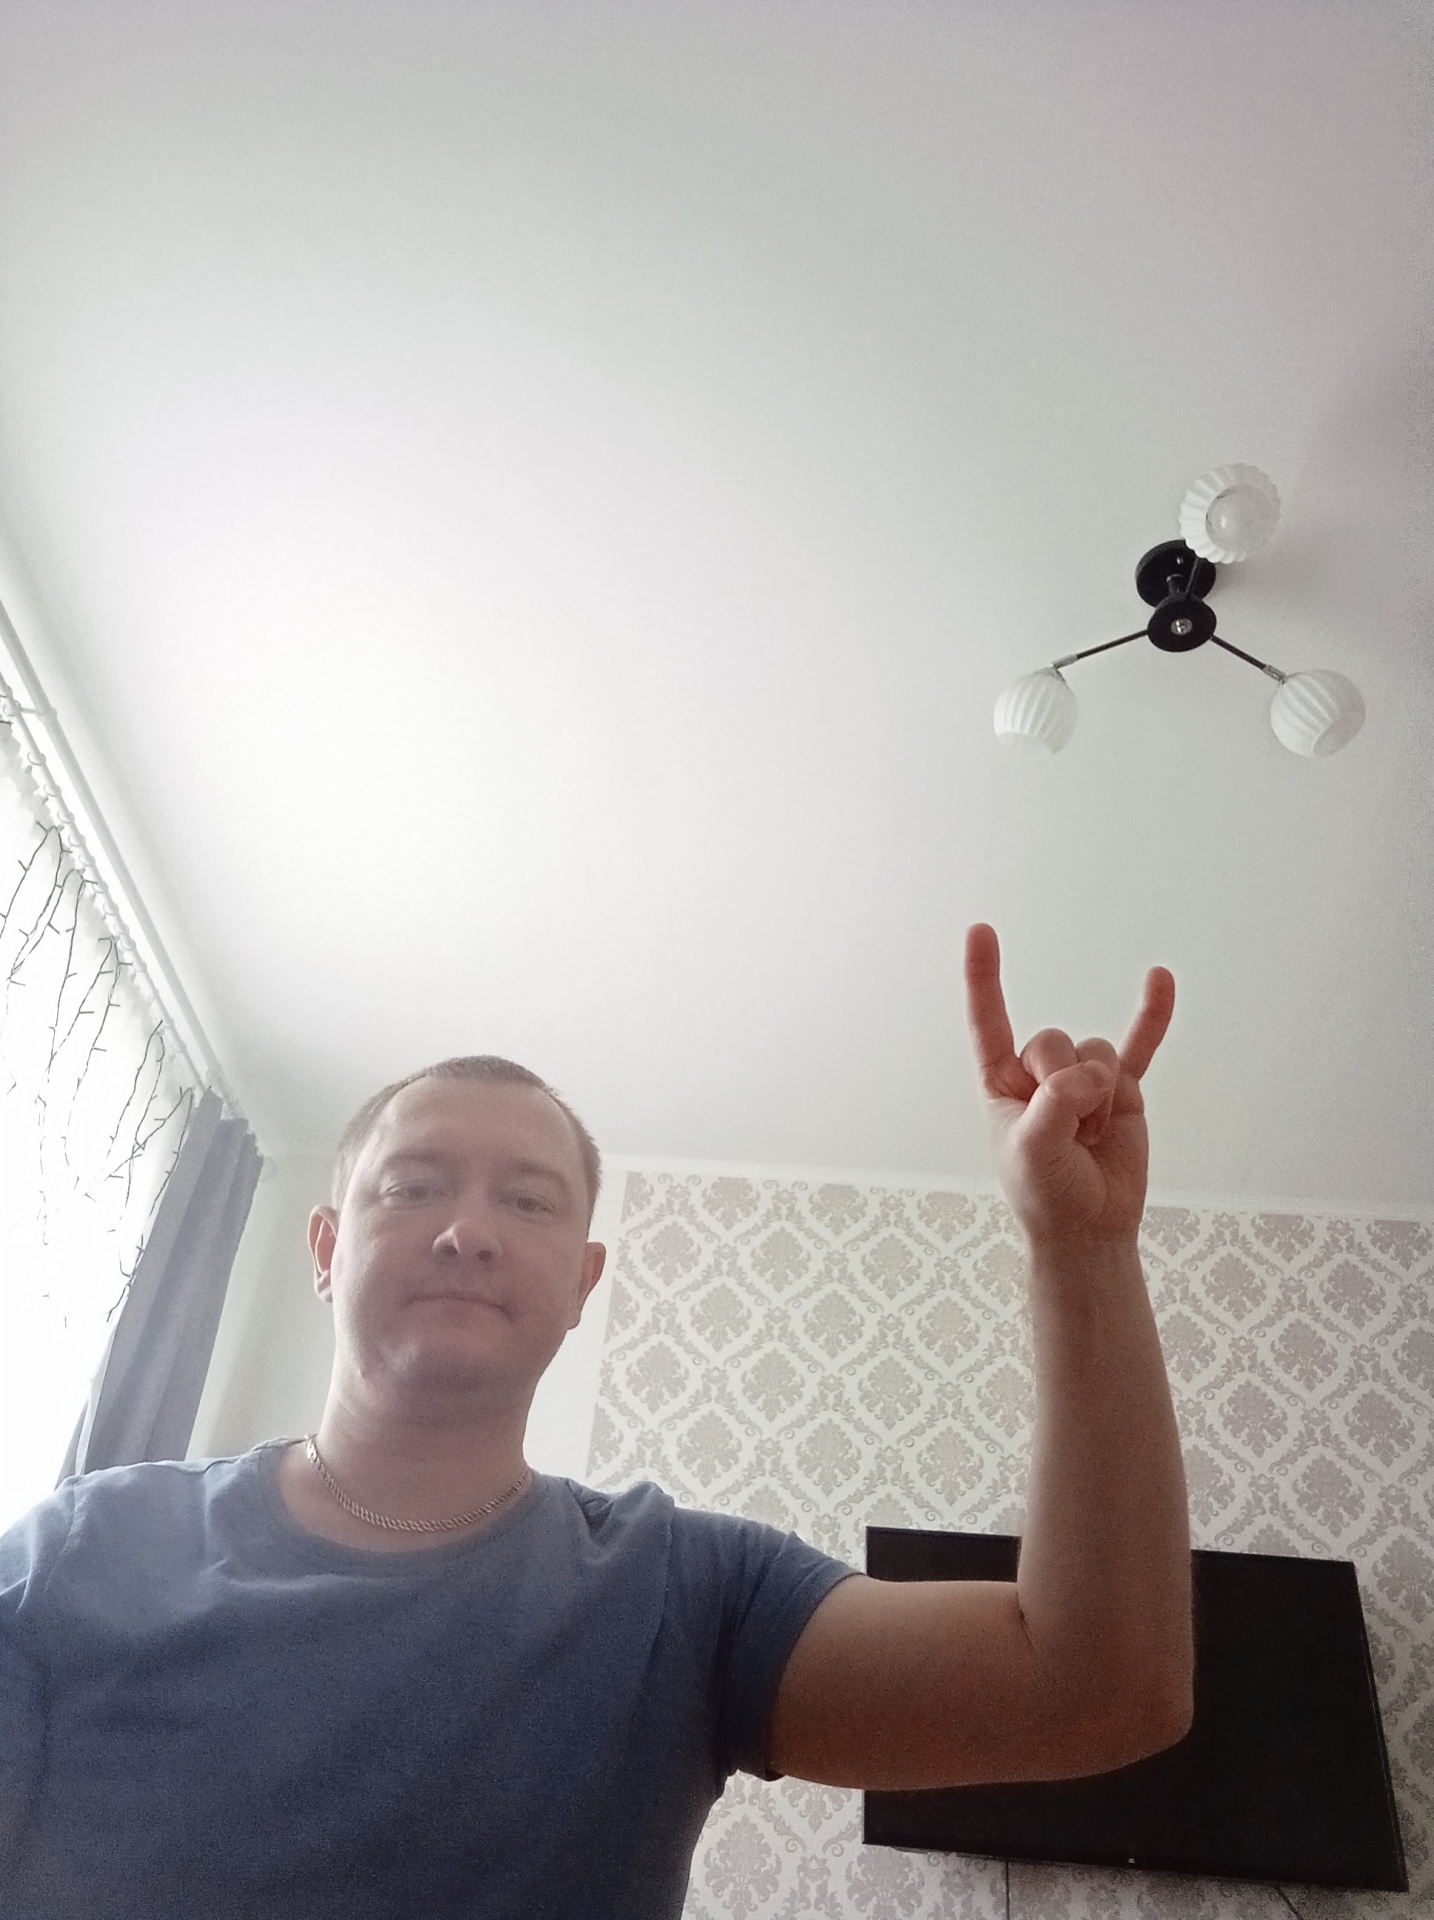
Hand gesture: rock